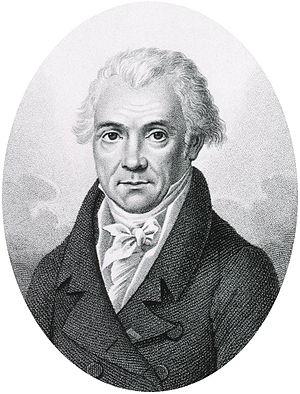
Louis-Nicolas Vauquelin, né le 16 mai 1763 et mort le 14 novembre 1829 à Saint-André-d'Hébertot, est un pharmacien et chimiste français.